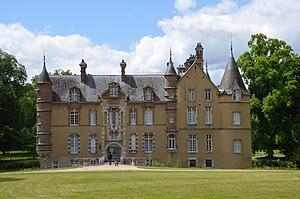
Chateau de La Motte à Lorrez le Bocage Preaux, Seine et Marne, Ile de France, France
Cet article recense les monuments historiques de l'ouest de la Seine-et-Marne, en France.
Le château de la Motte est situé sur la commune de Lorrez-le-Bocage-Préaux, dans le département de Seine-et-Marne.
Lorrez-le-Bocage-Préaux est une commune française située dans le département de Seine-et-Marne en région Île-de-France.